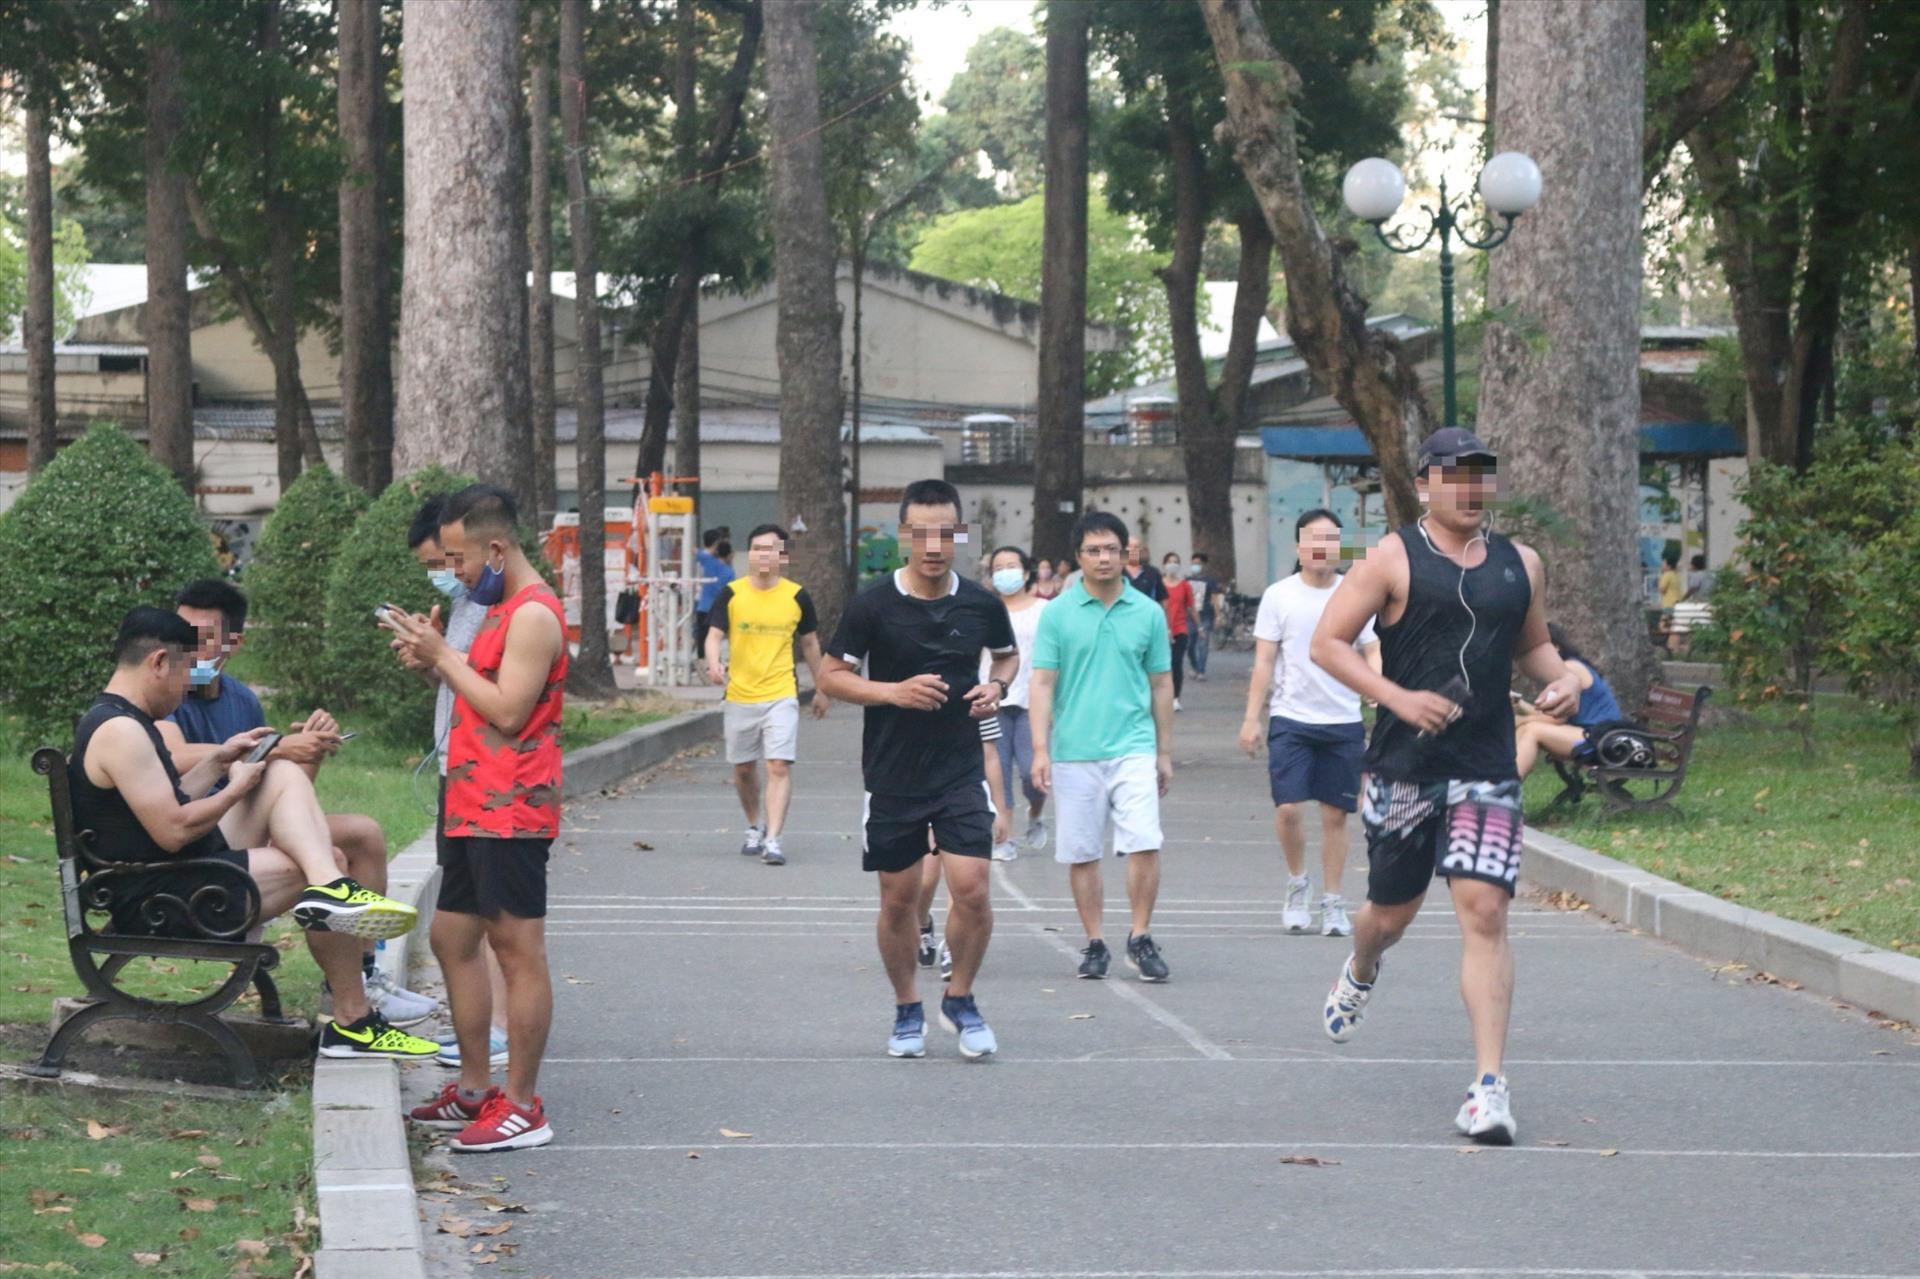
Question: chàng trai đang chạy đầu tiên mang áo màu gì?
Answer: chàng trai mang áo màu đen